Describe the emotion expressed in this image:  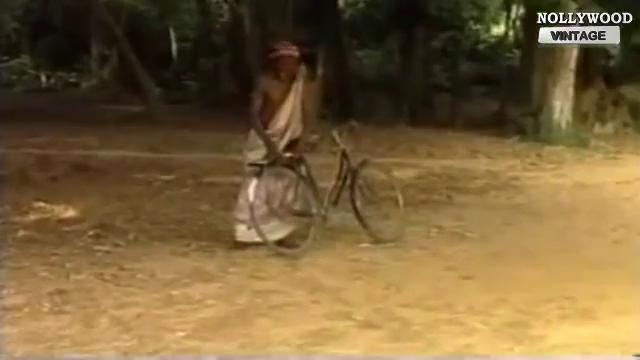
This person displays Suffering, valence and arousal with high intensity.